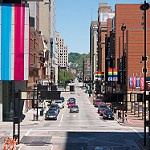
Label: street